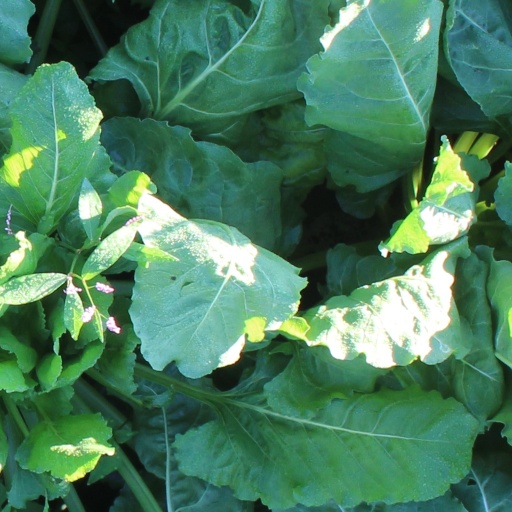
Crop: sugar beet